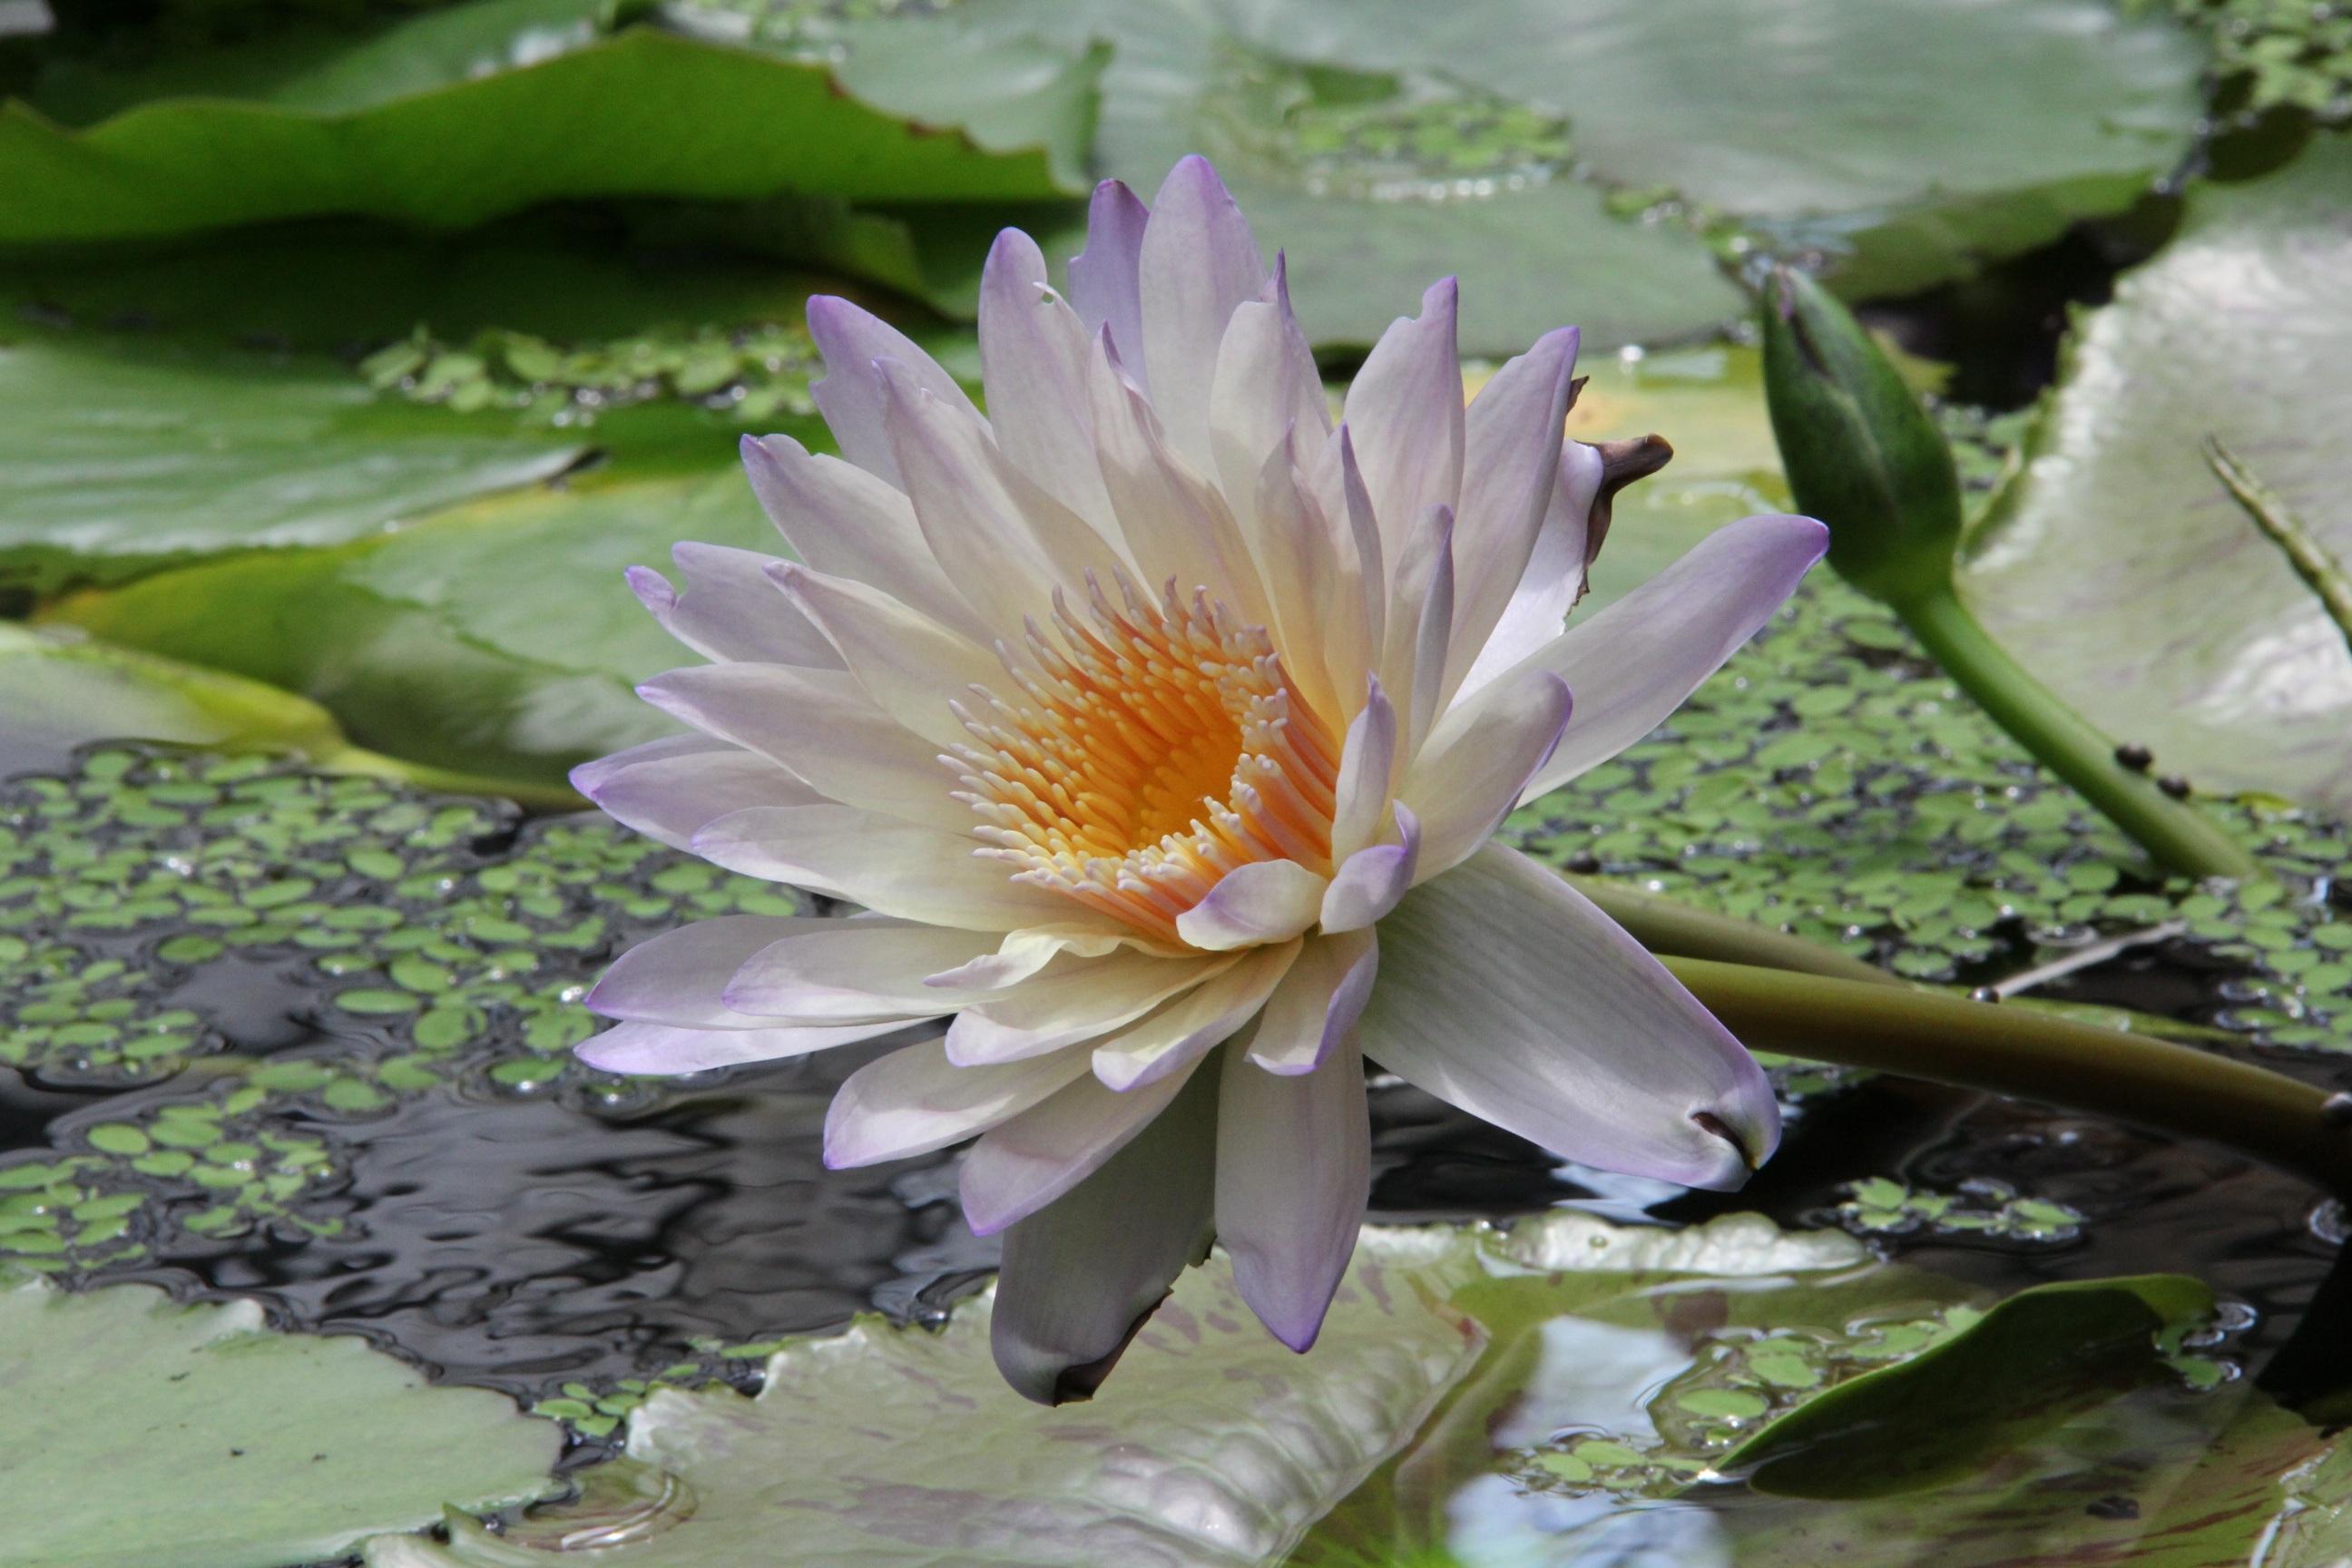
blossom, plant, flower, petal, pond, fresh, botany, sacred lotus, aquatic plant, flora, flowers, lotus, beautiful, lily, floristry, macro photography, flowering plant, land plant, lotus family